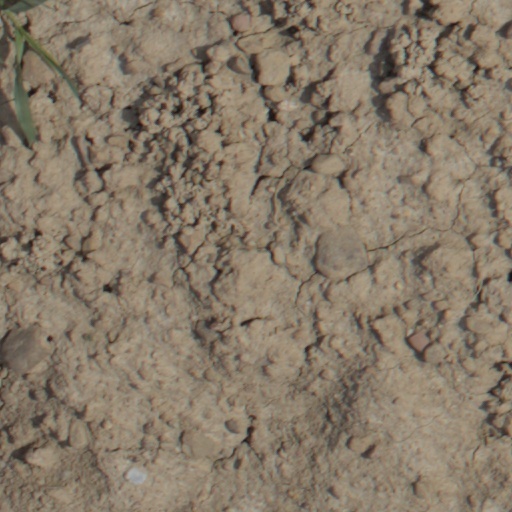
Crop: wheat